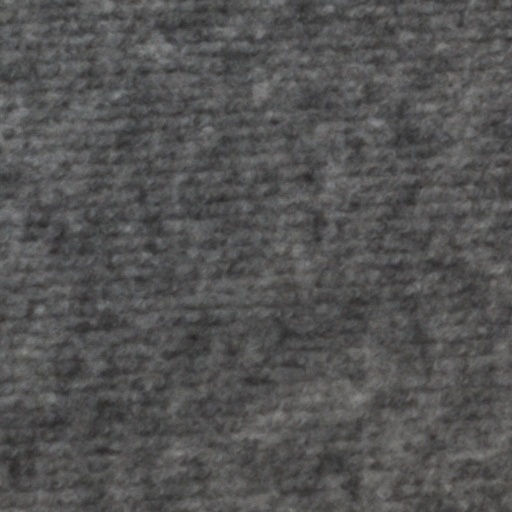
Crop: wheat